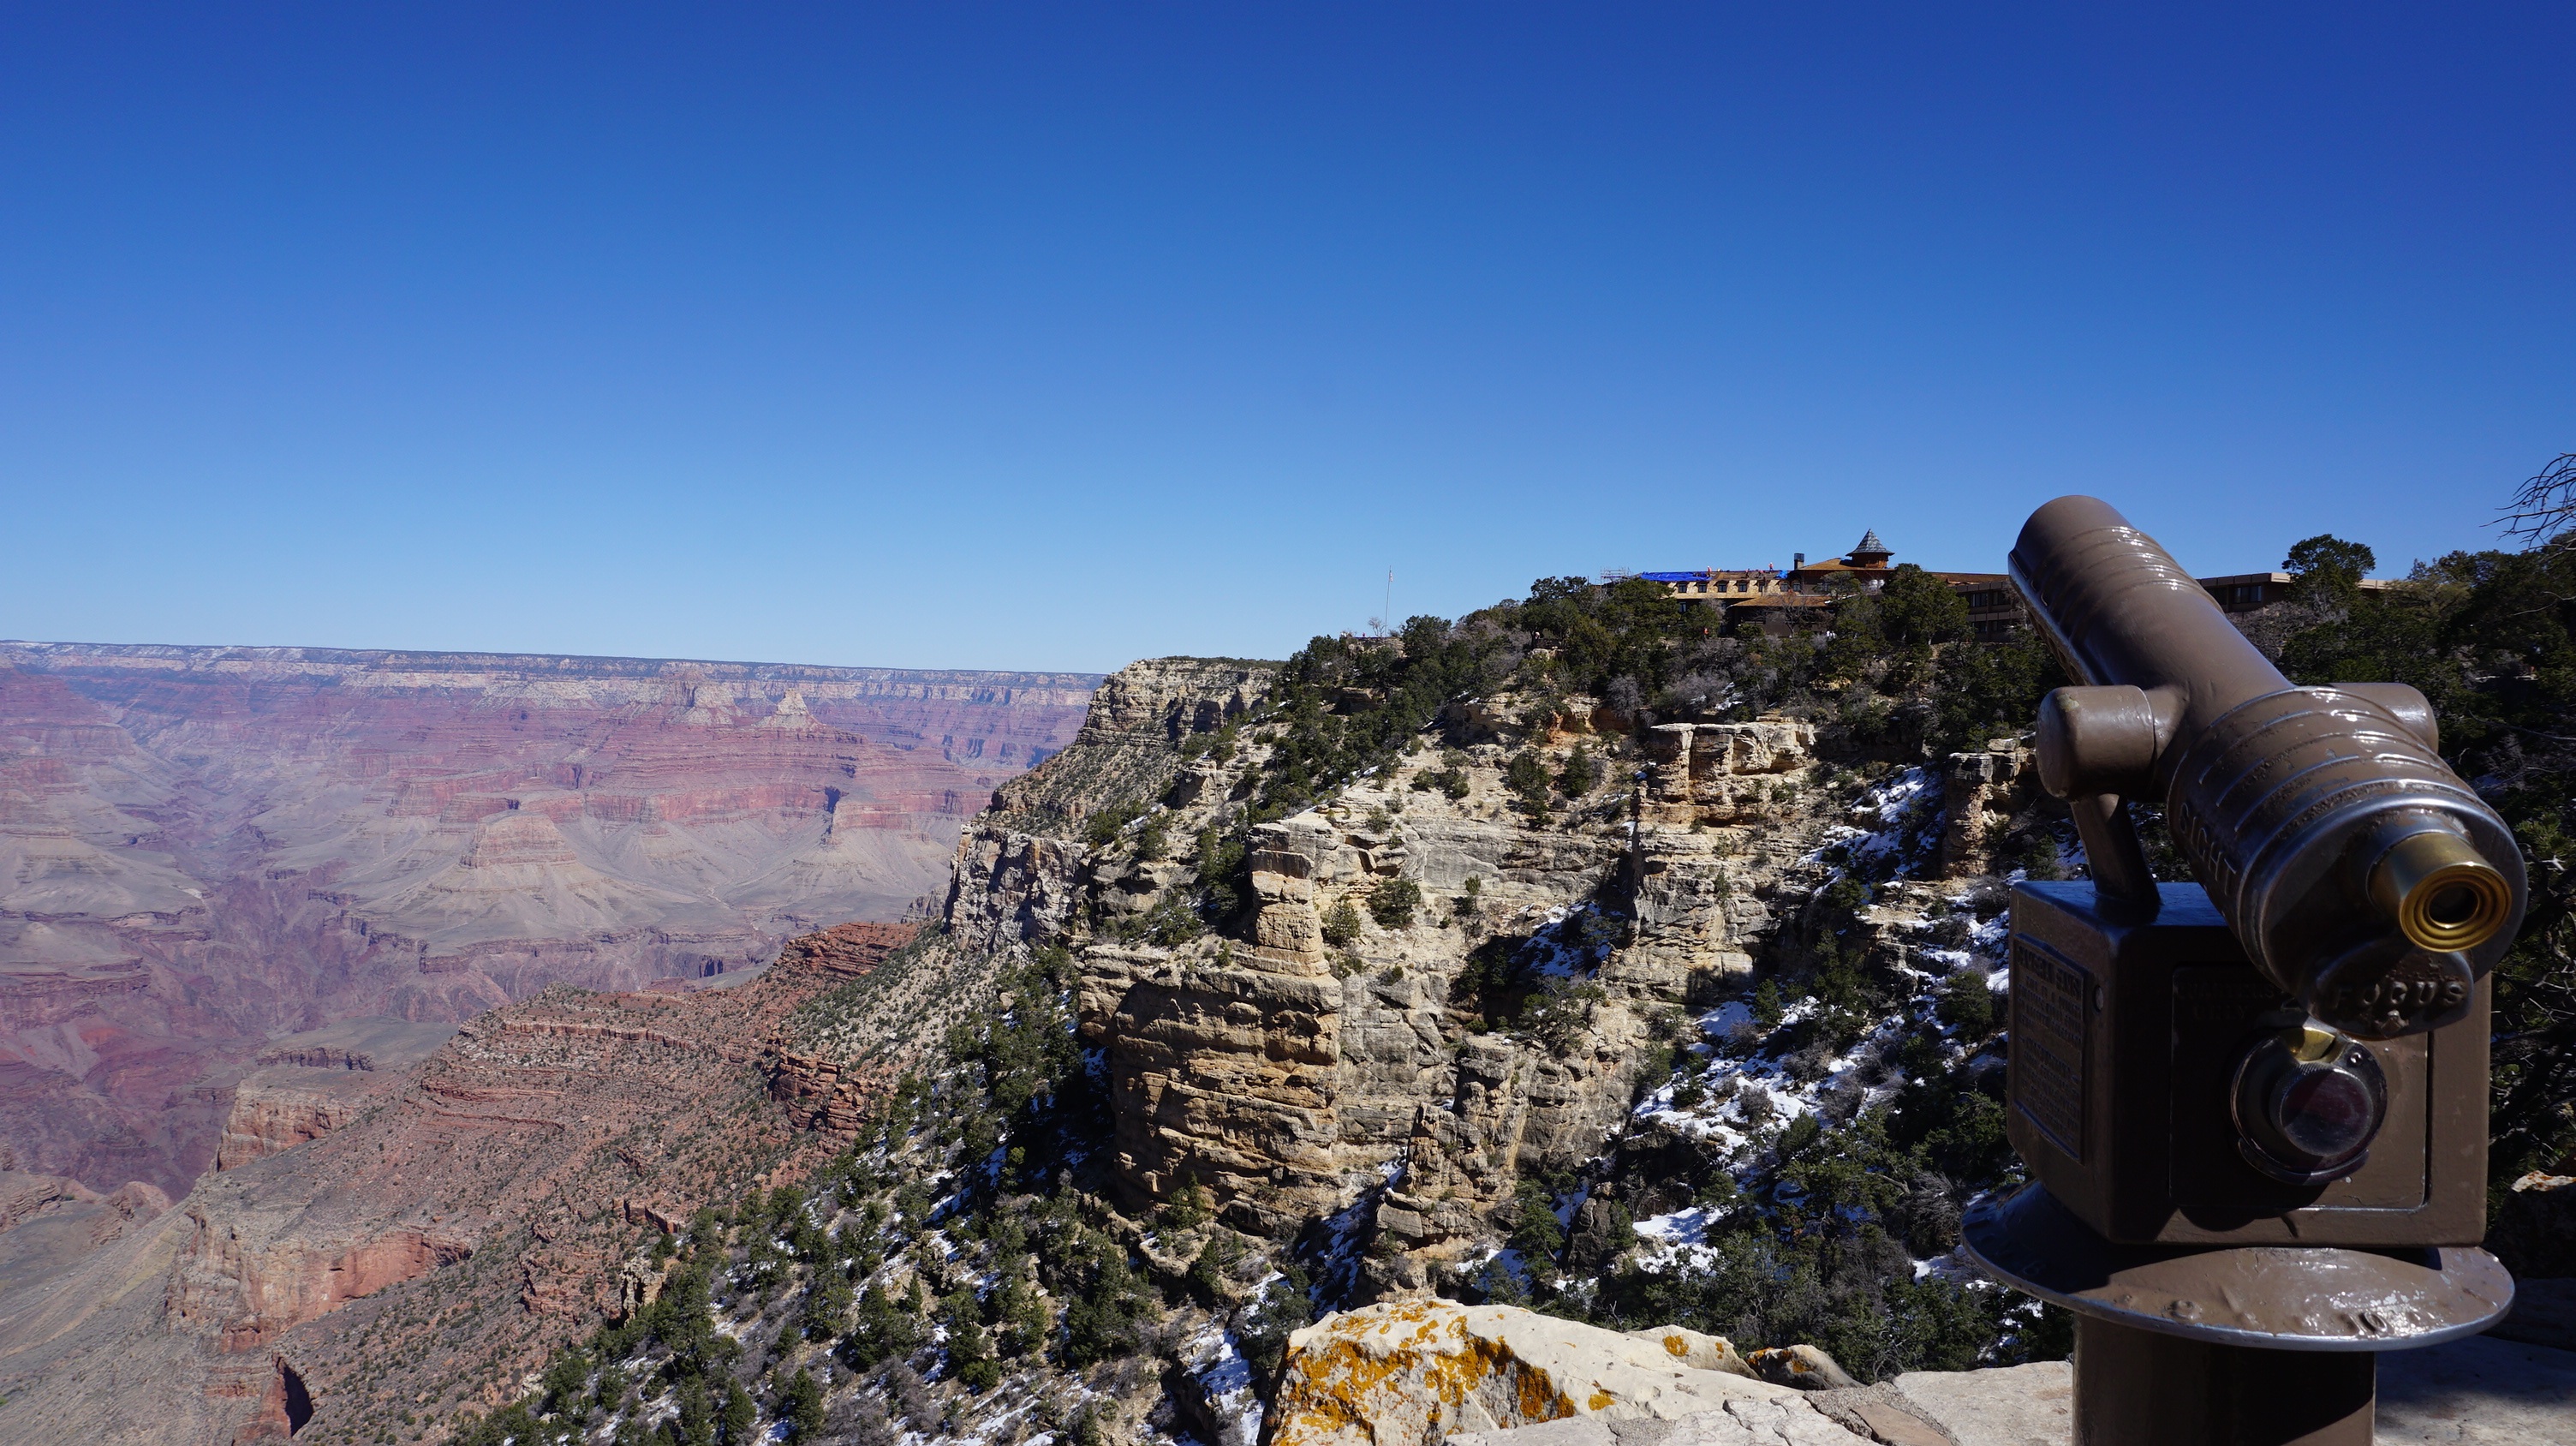
nature, rock, grand canyon, tourism, terrain, arizona, tourist attraction, the national park